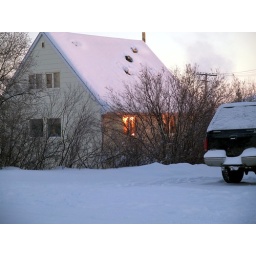
The sunset reflecting in the window on the house across the street from us